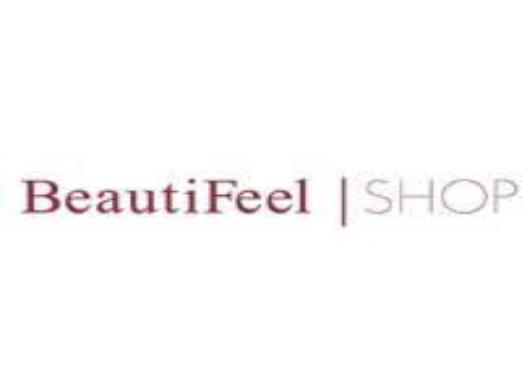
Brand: BeautiFeel
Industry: Clothes